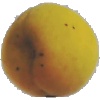
Label: Peach 2